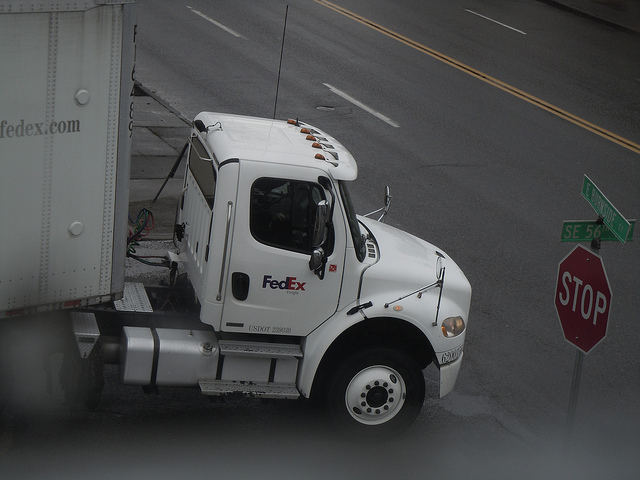
A white FedEx truck sitting next to a red stop sign.

A large truck that is sitting in front of a stop sign.

A white truck stopped at a stop sign.

a white truck about to make a turn on the road